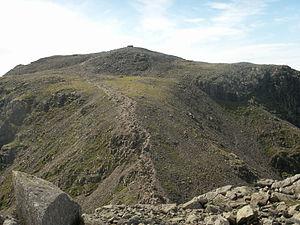
Scafell Pike est un sommet du Royaume-Uni culminant à 978 mètres d'altitude et constituant le point culminant de l'Angleterre et des Southern Fells. Il est constitué de roches magmatiques. Il se trouve dans le Lake District, au sein du parc national du même nom, en Cumbria.